Elizabeth Raleigh

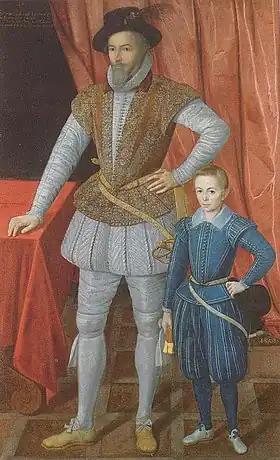
Sir Walter Raleigh and his son Walter, as painted in 1602

Elizabeth, Lady Raleigh ("née" Throckmorton; 16 April 1565 – c. 1647), was an English courtier, a Gentlewoman of the Privy Chamber to Queen Elizabeth I of England. Her secret marriage to Sir Walter Raleigh precipitated a long period of royal disfavour for both her and her husband.